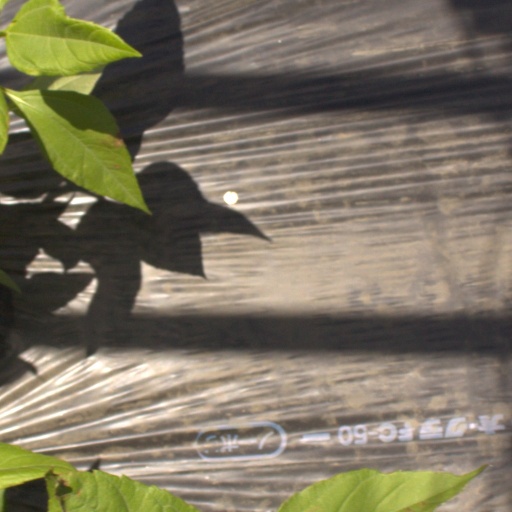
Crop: Jerusalem artichoke